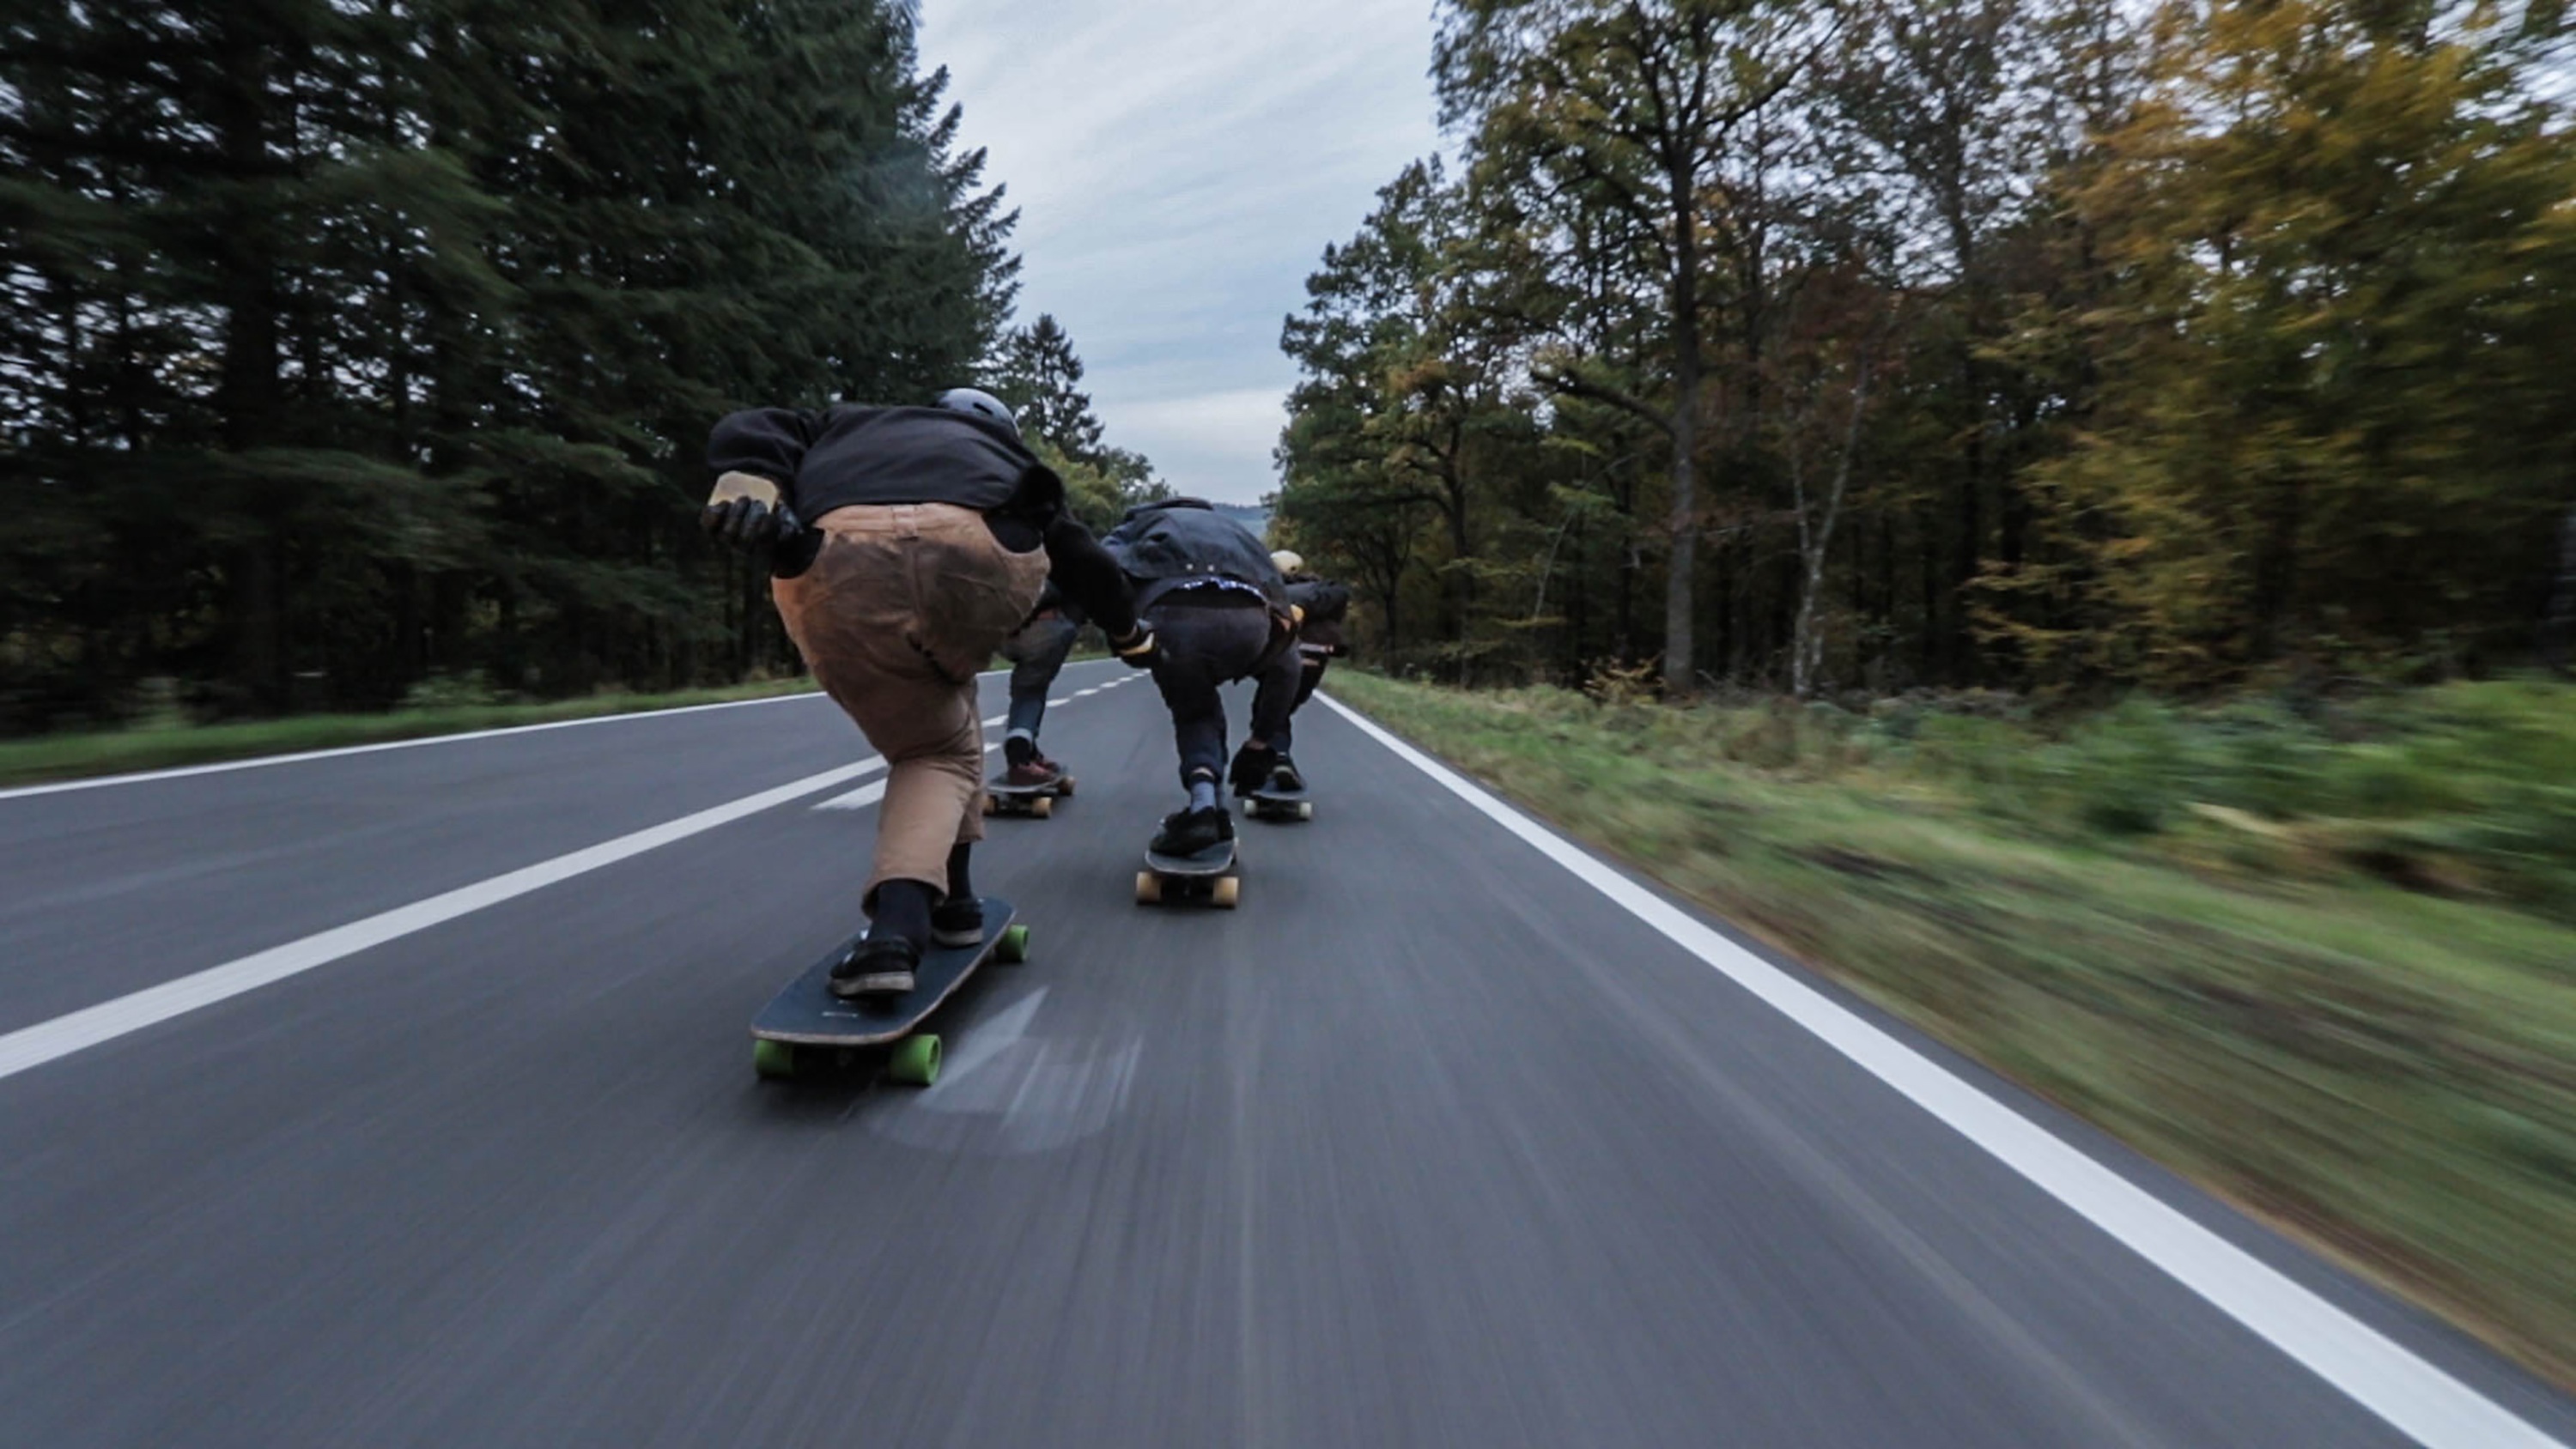
skateboard, skateboarding, recreation, extreme sport, sports equipment, longboard, cycling, sports, inline skating, outdoor recreation, skateboarding equipment and supplies, boardsport, longboarding